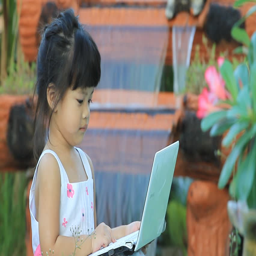
girl with a laptop in a small garden